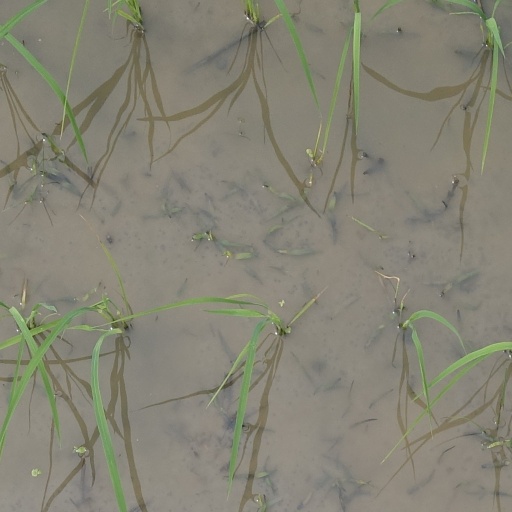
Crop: rice